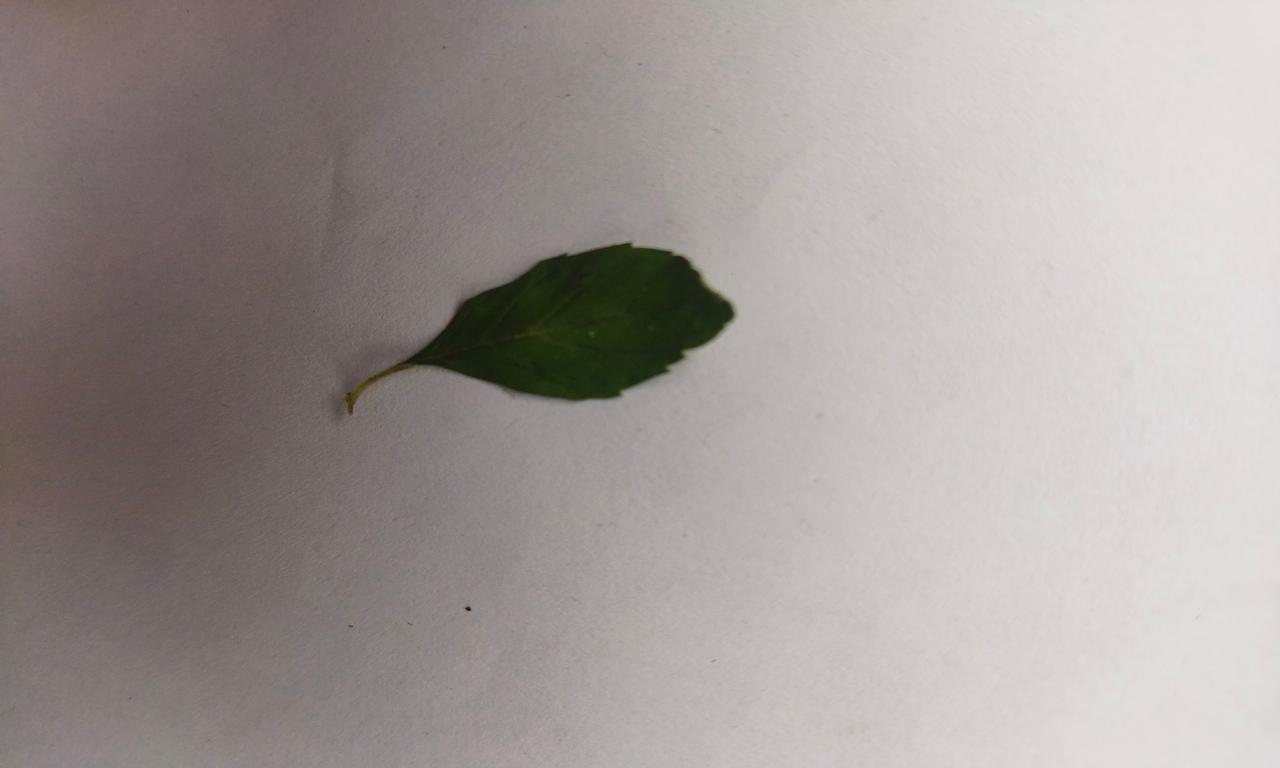
Label: Fresh